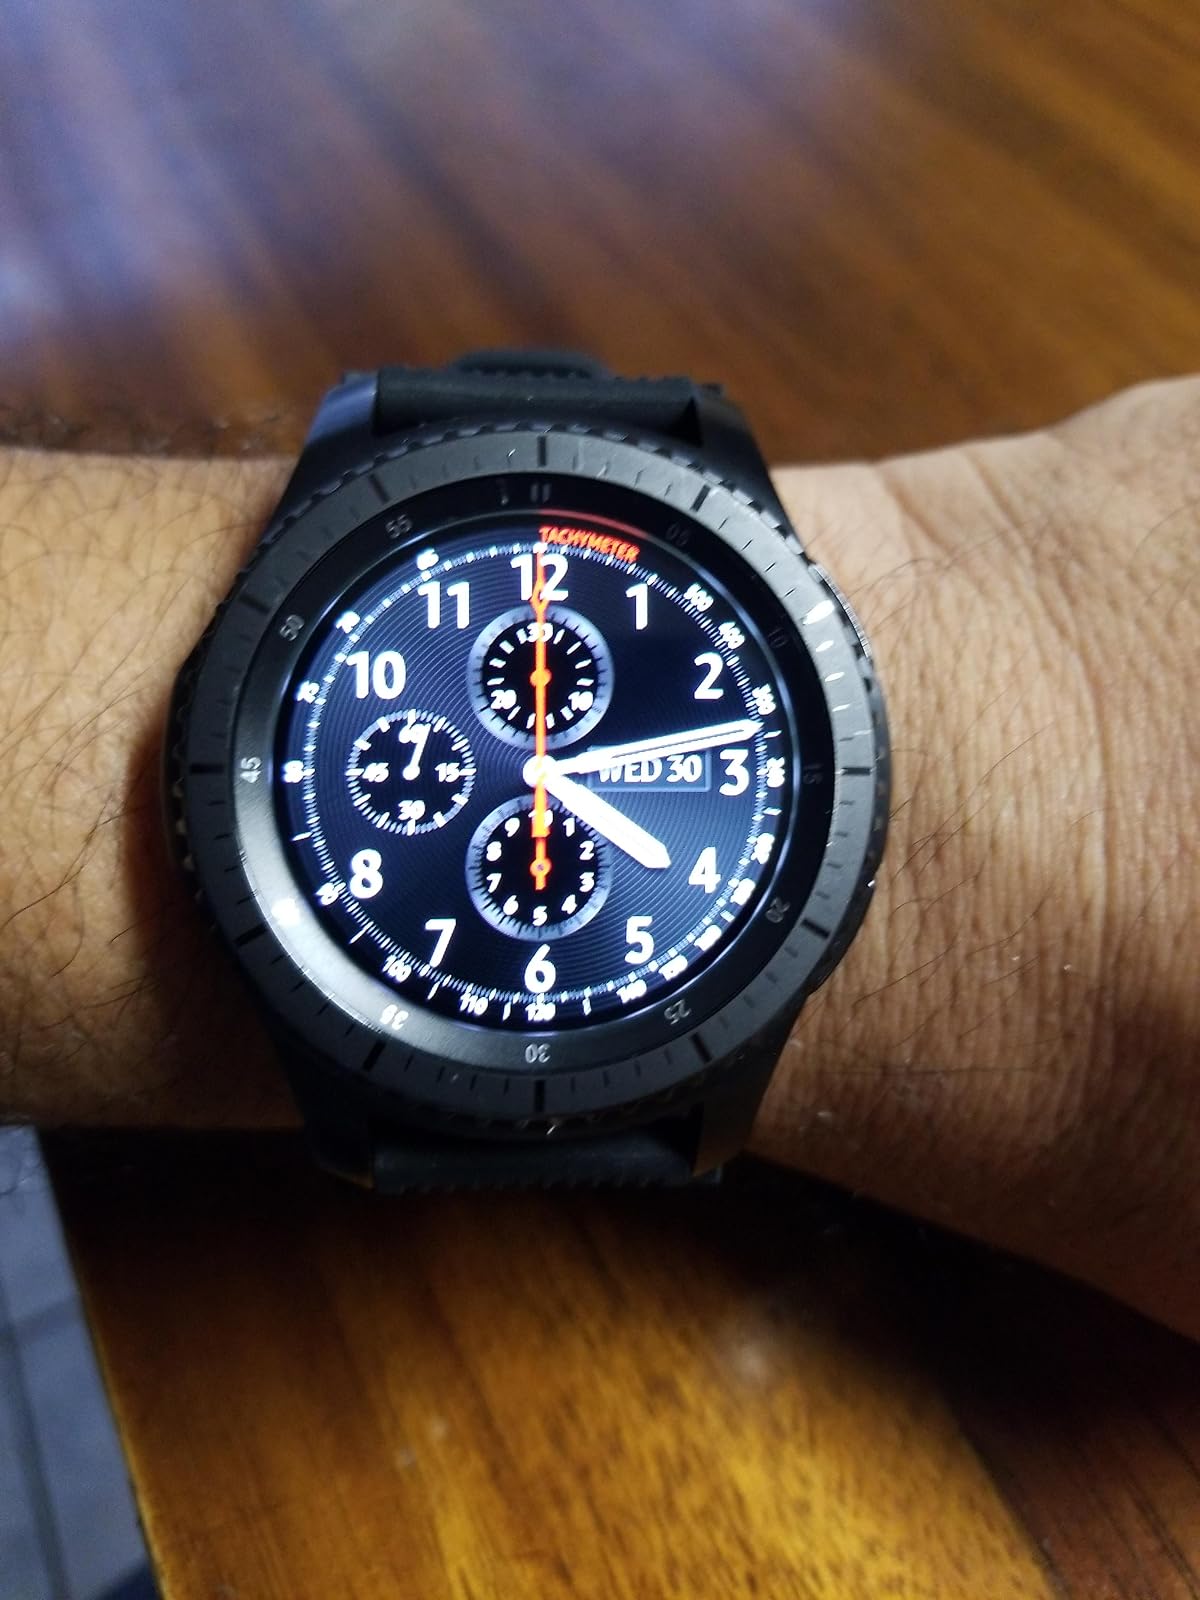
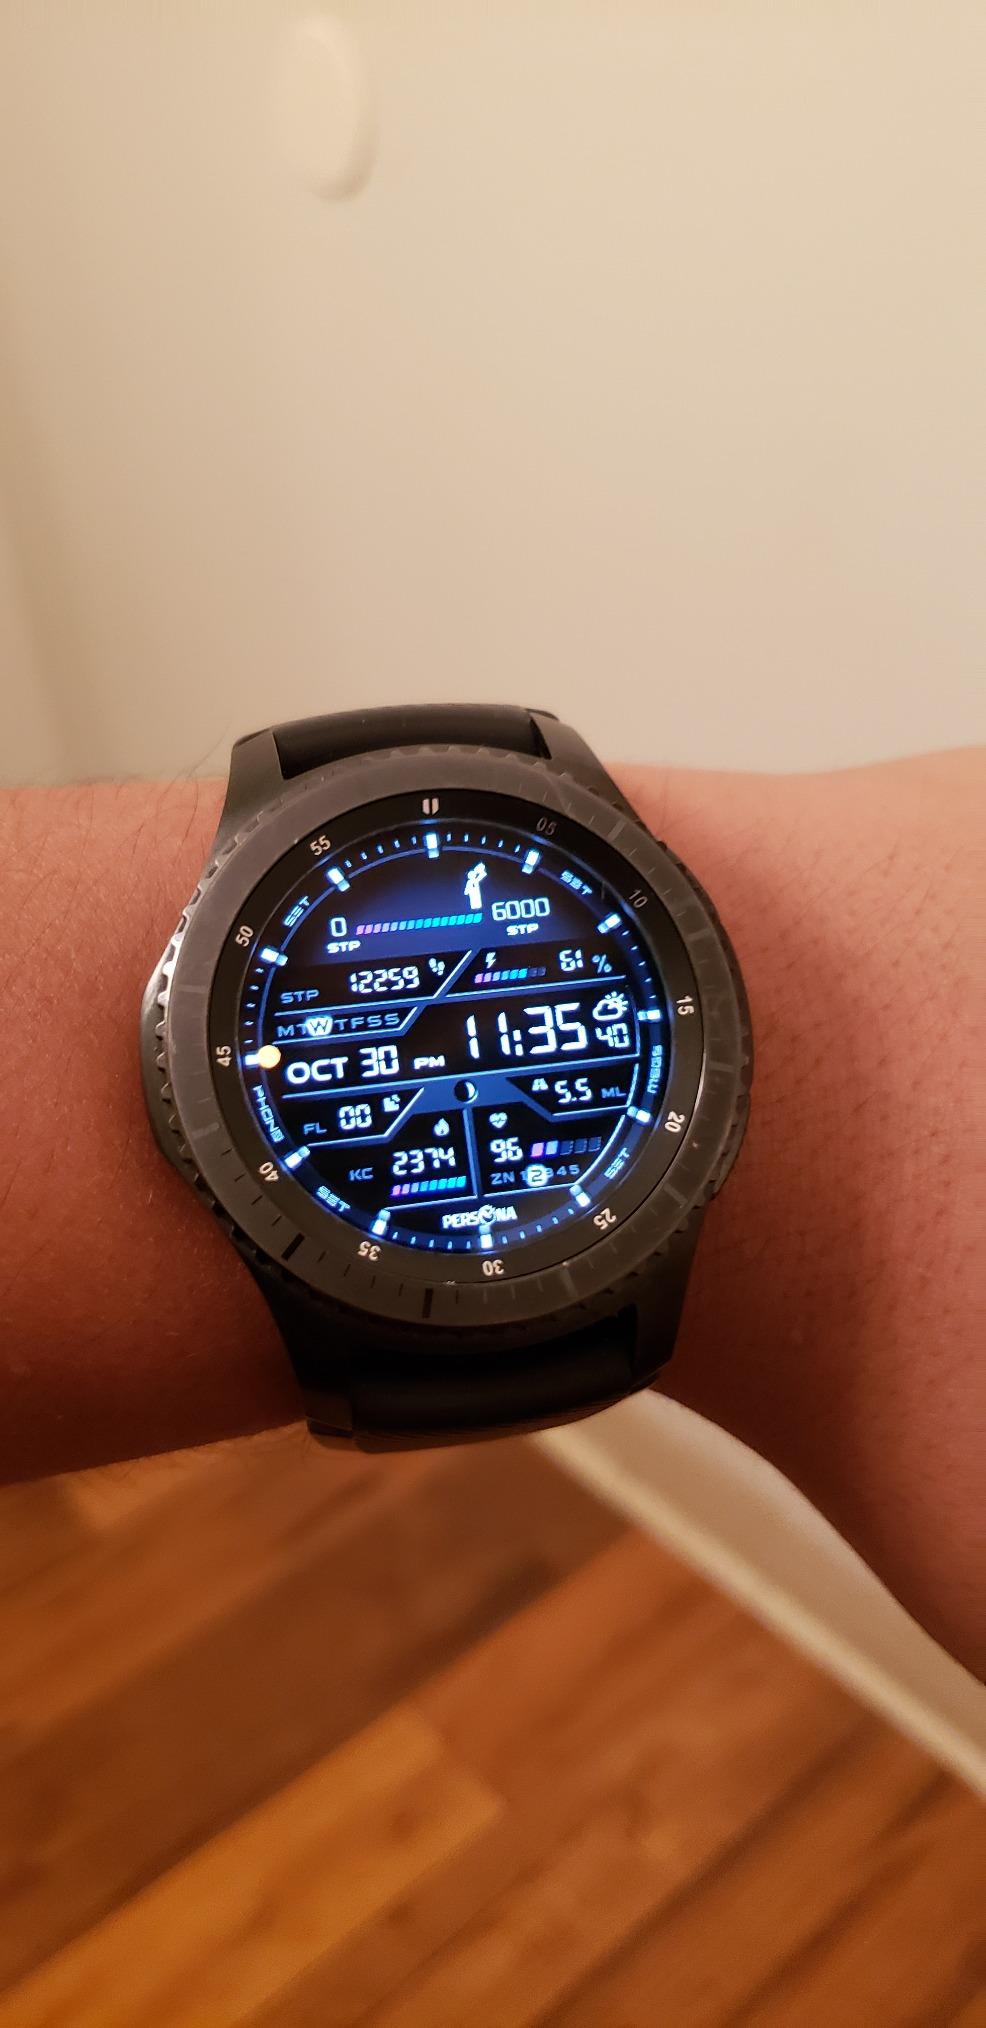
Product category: smartwatch
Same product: yes